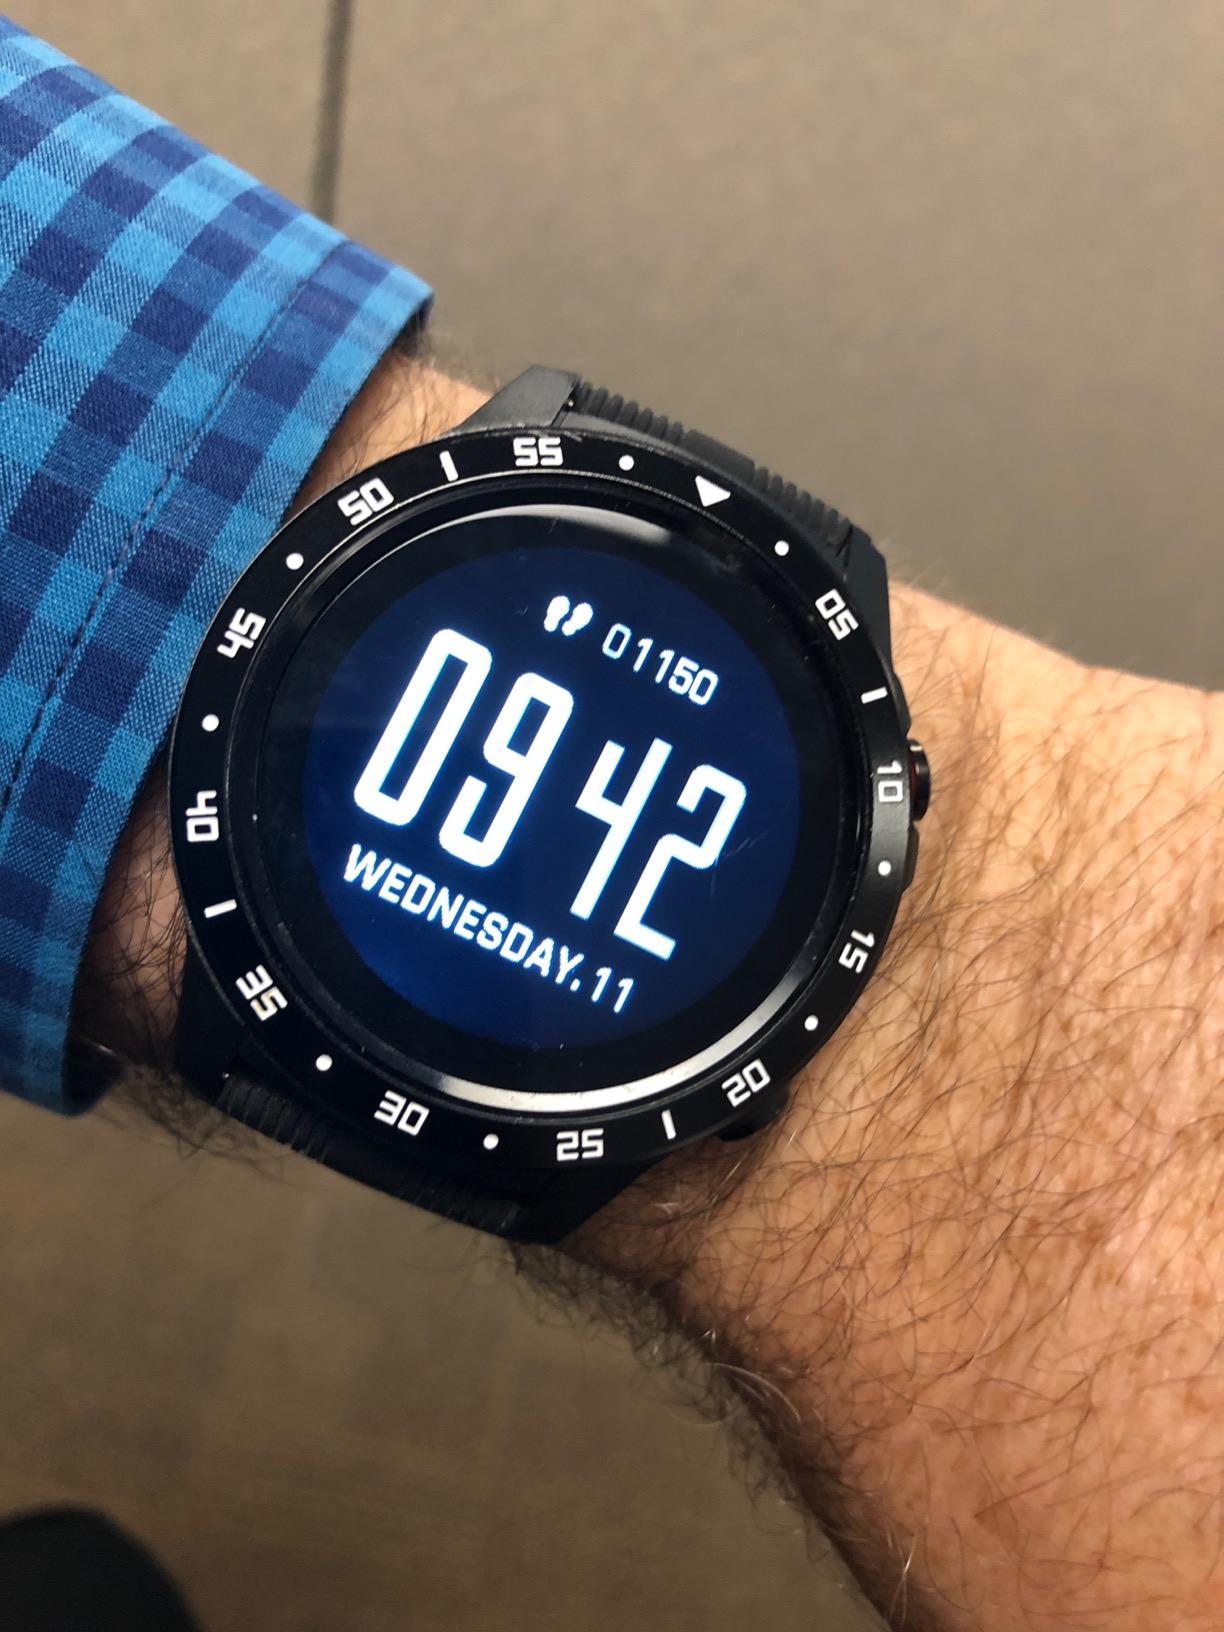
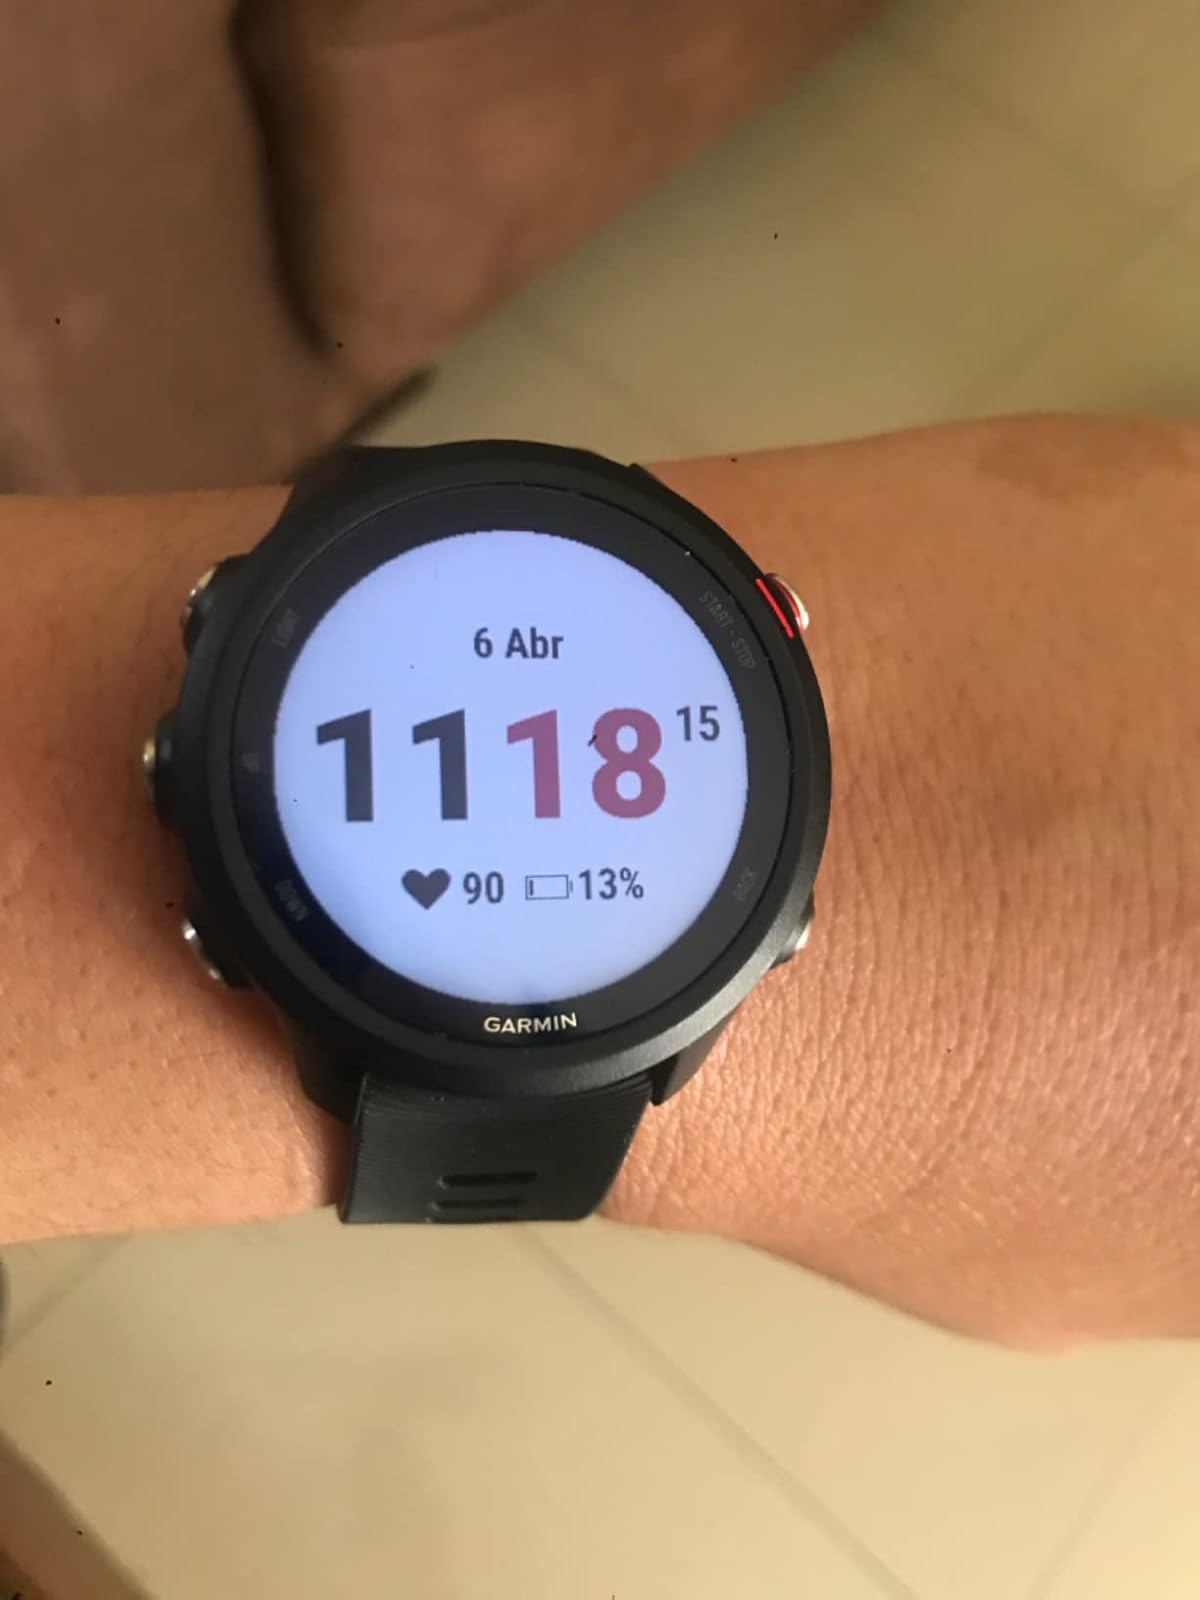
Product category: smartwatch
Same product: no